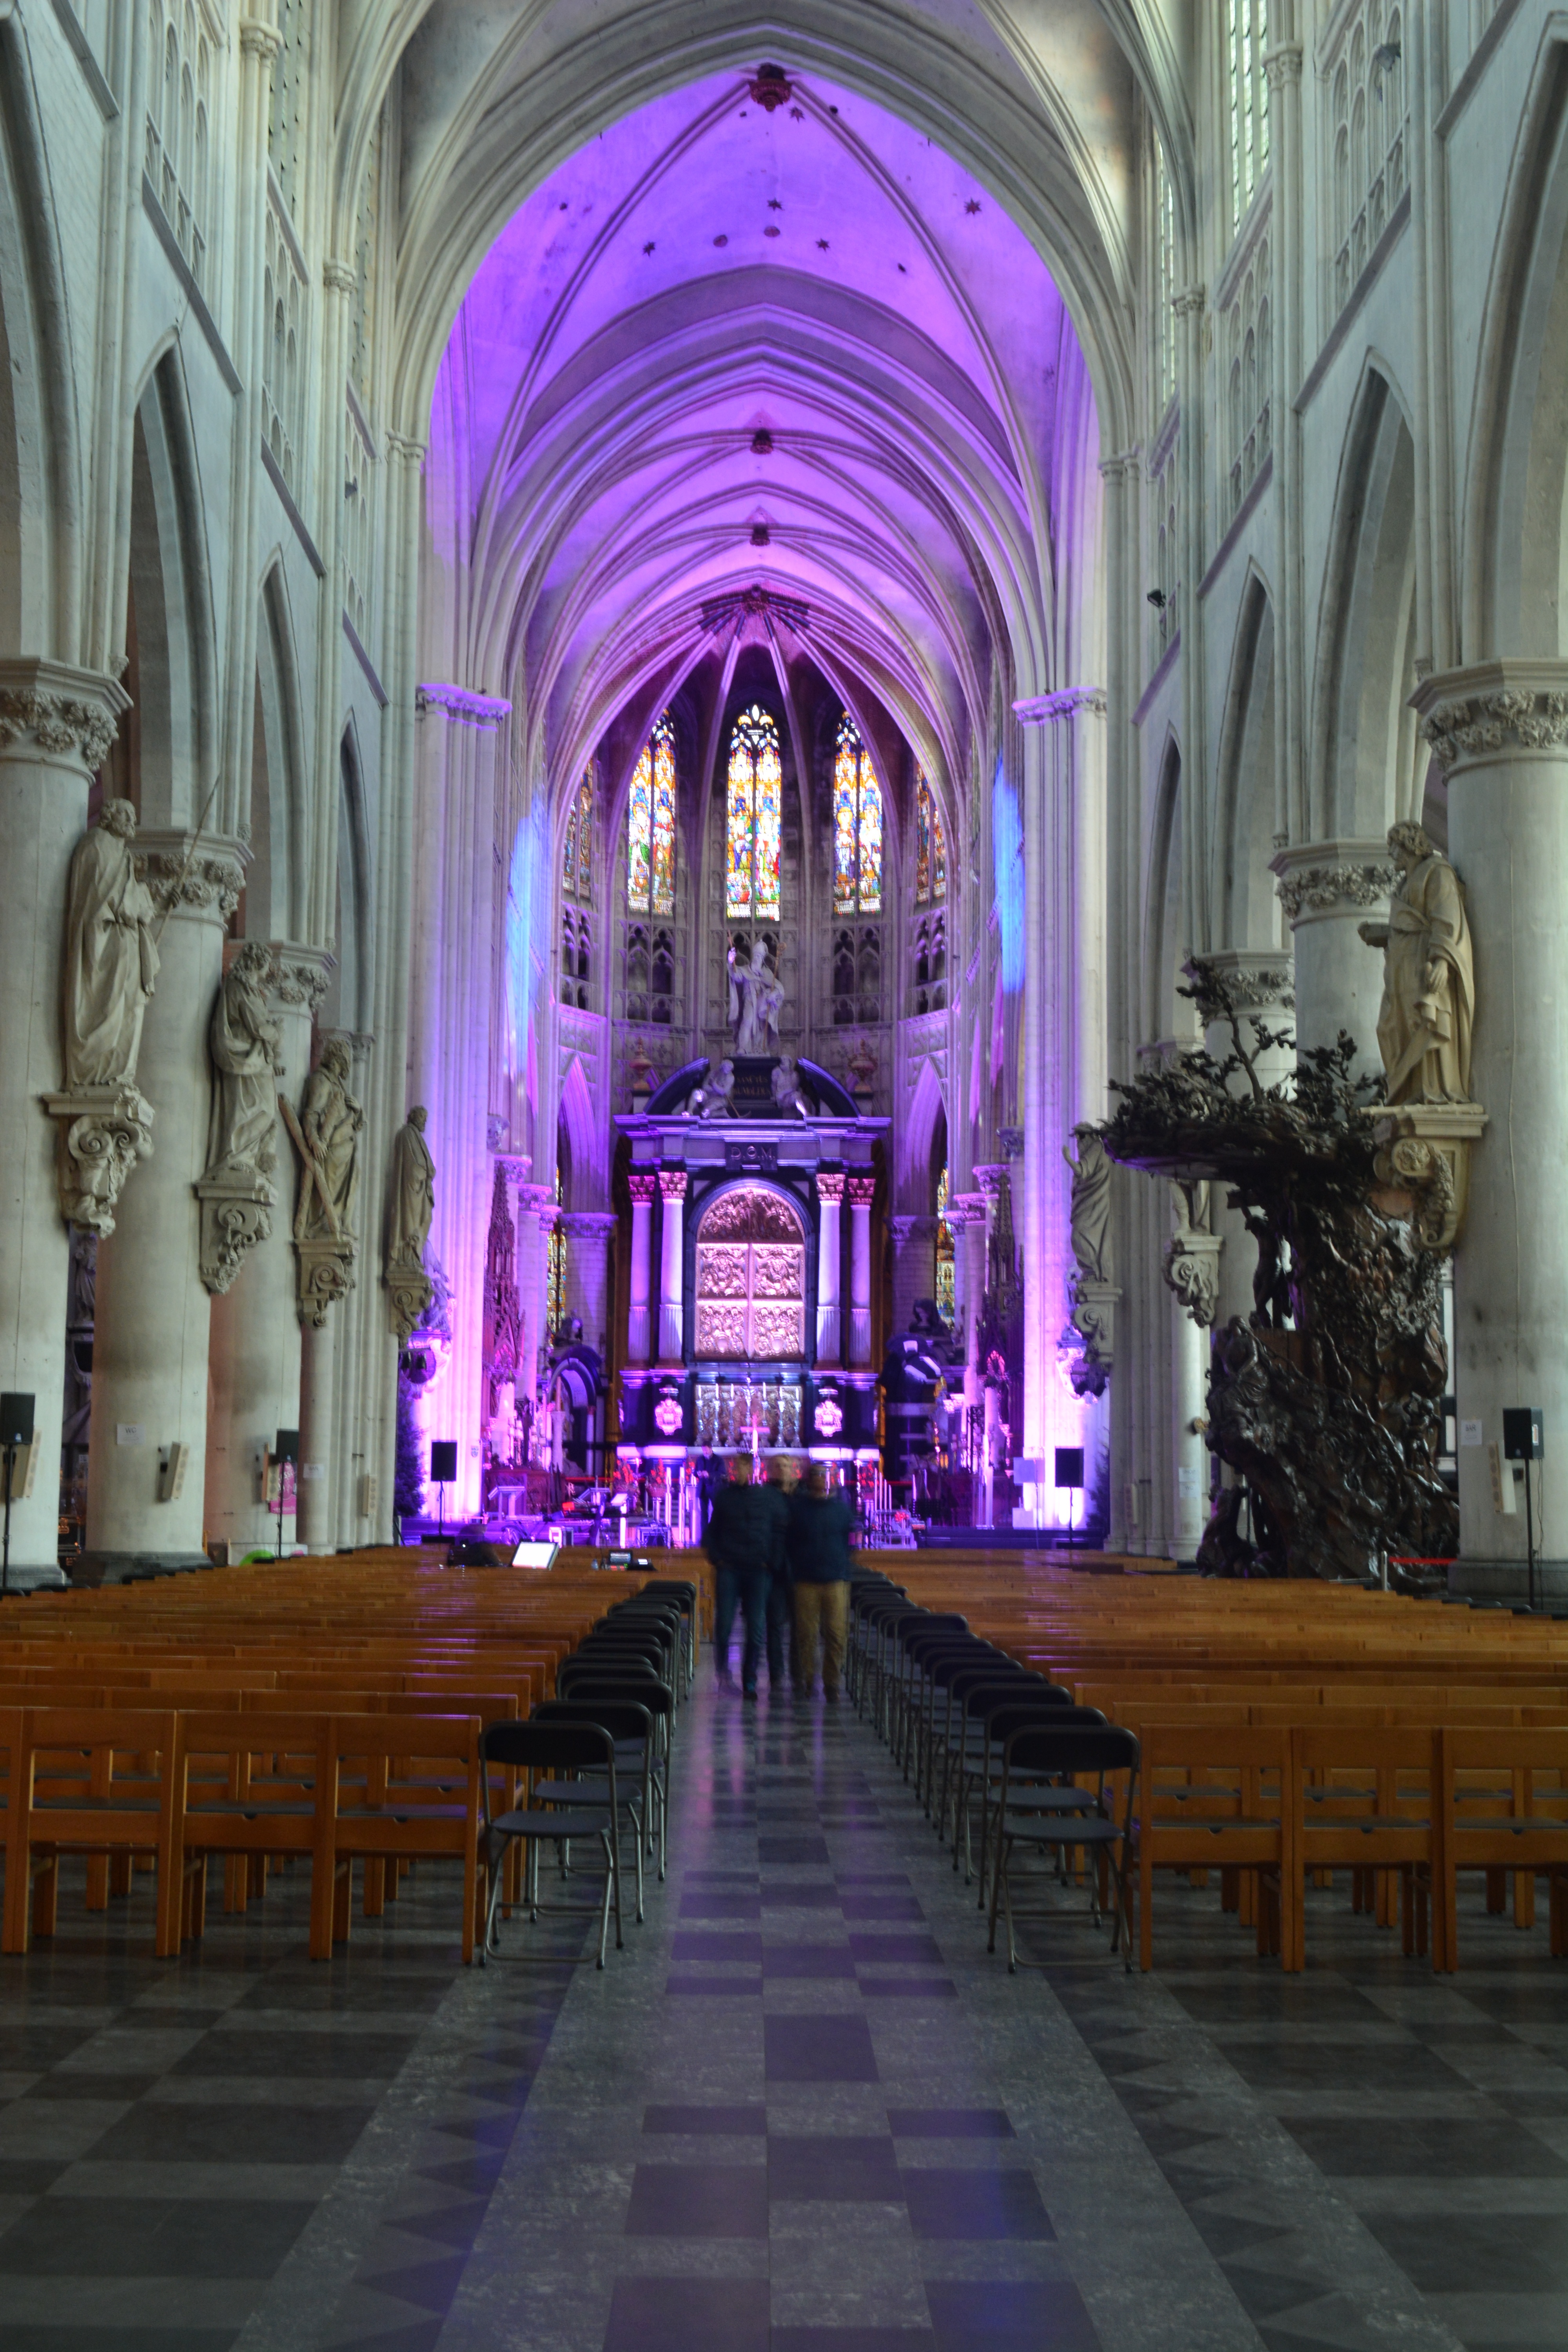
architecture, building, church, cathedral, chapel, place of worship, aisle, altar, monastery, synagogue, basilica, mechelen, vaults, st rombouts cathedral